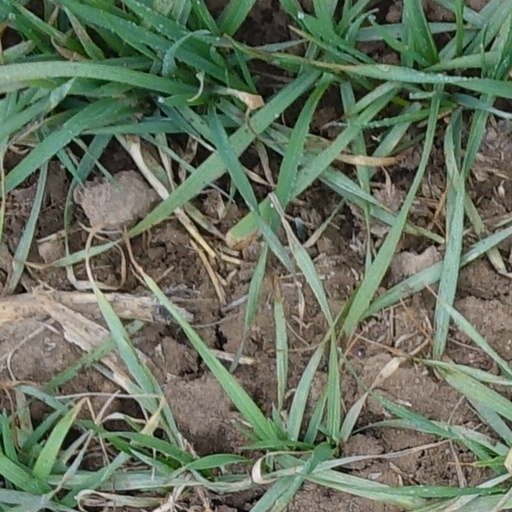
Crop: wheat